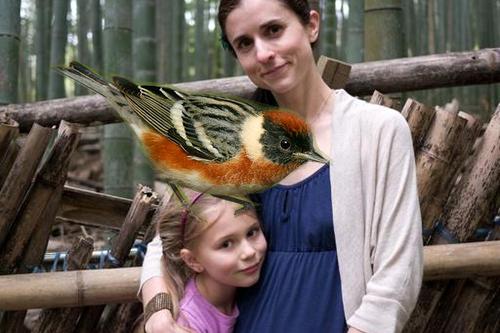
Bird species: Bay_breasted_Warbler
Bird type: landbird
Background: land